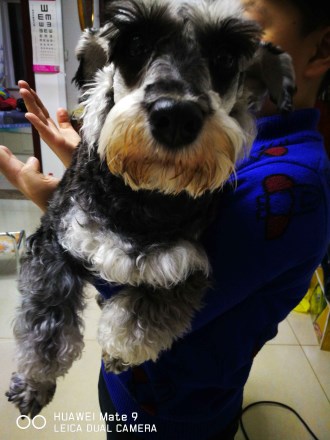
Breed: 2342-n000102-miniature_schnauzer